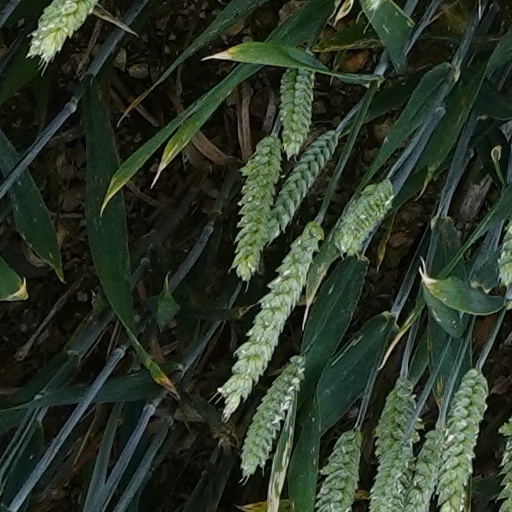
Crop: wheat